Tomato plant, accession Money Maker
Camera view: bottom (45 deg); turntable rotation: 60 degrees
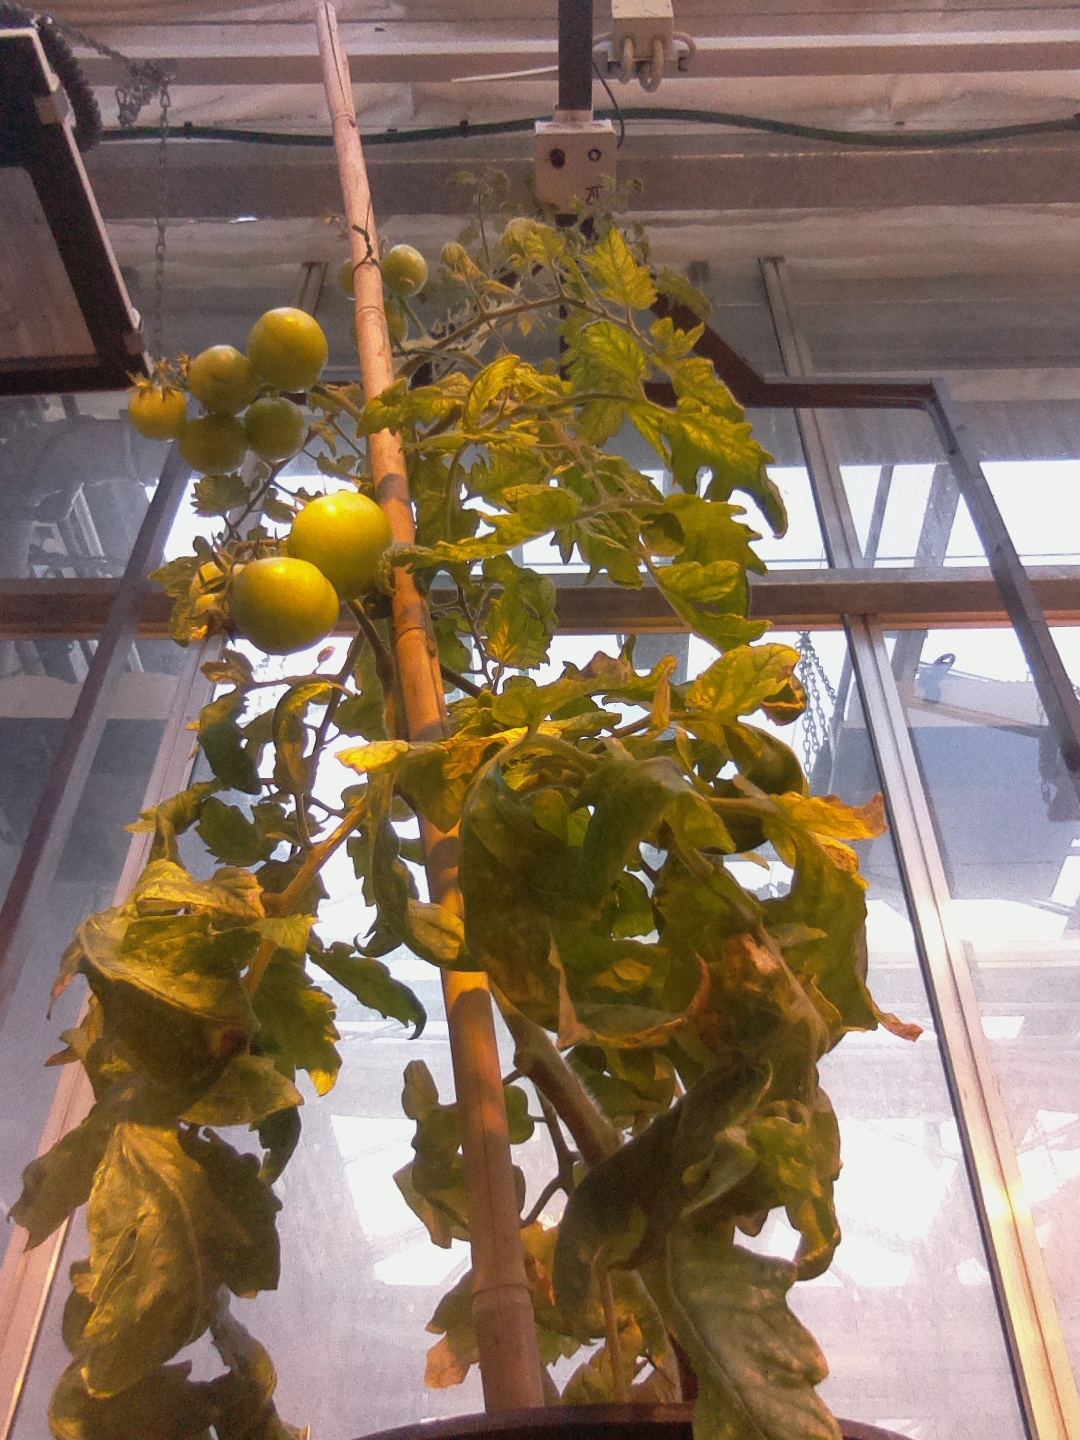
BBCH growth stage 78: 80% -90% of final fruit size